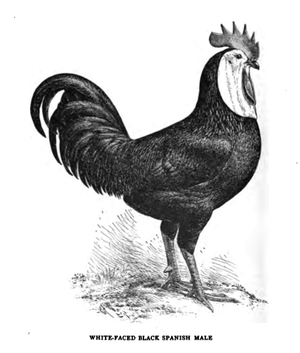
Spanier (hønserace) / Farvevariationer
Spanier er en gammel hønserace, der stammer fra Spanien, racen blev allerede kendt i Storbritannien år 1572.